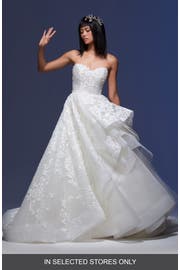
this wedding gown can t be purchased online but is available for special order in our in store wedding suite